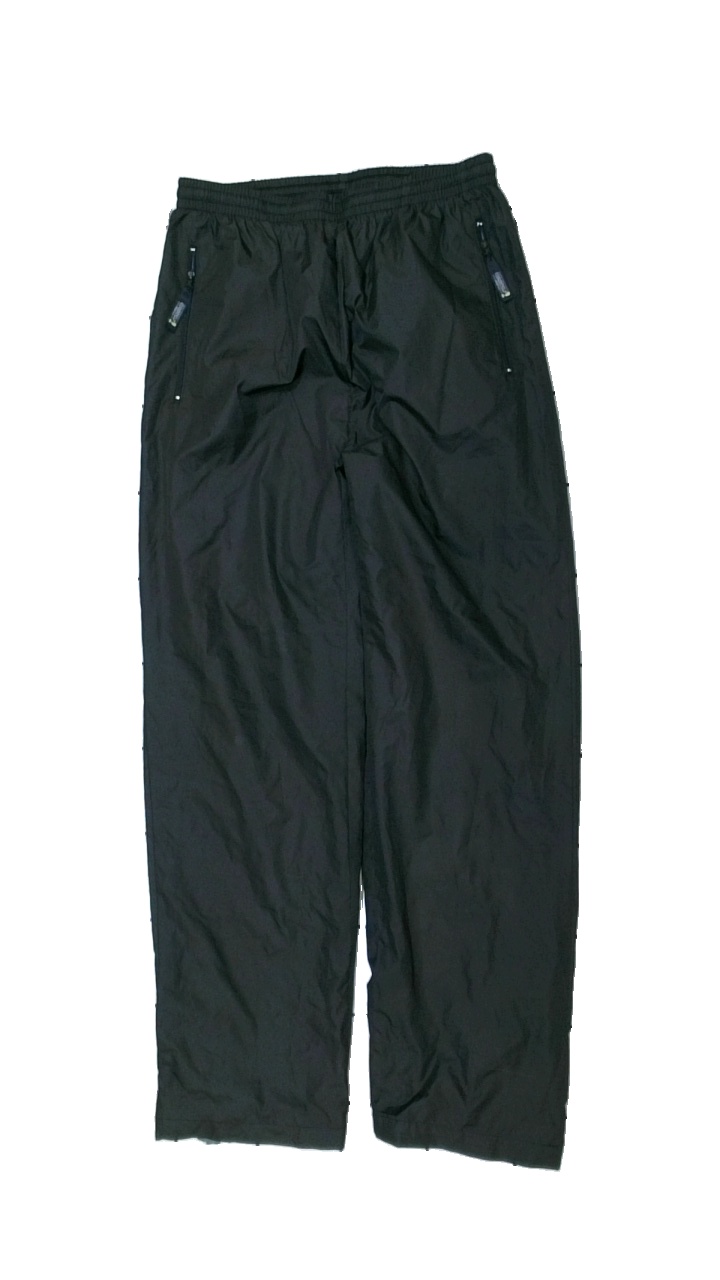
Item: Rain Trousers (Unisex)
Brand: Grizzly
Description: svarta regnbyxor, svag fläck längst ner
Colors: Black
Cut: Regular
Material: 100% polyester
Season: Autumn
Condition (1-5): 4
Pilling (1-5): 5
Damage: fläck
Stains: Minor
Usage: Reuse
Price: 50-100